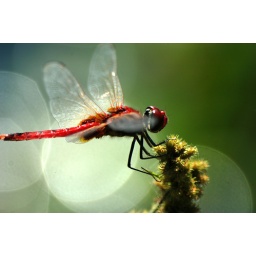
red dragon fly is a favorite subject of mine. here back ground was created by reflection of harsh sun light.